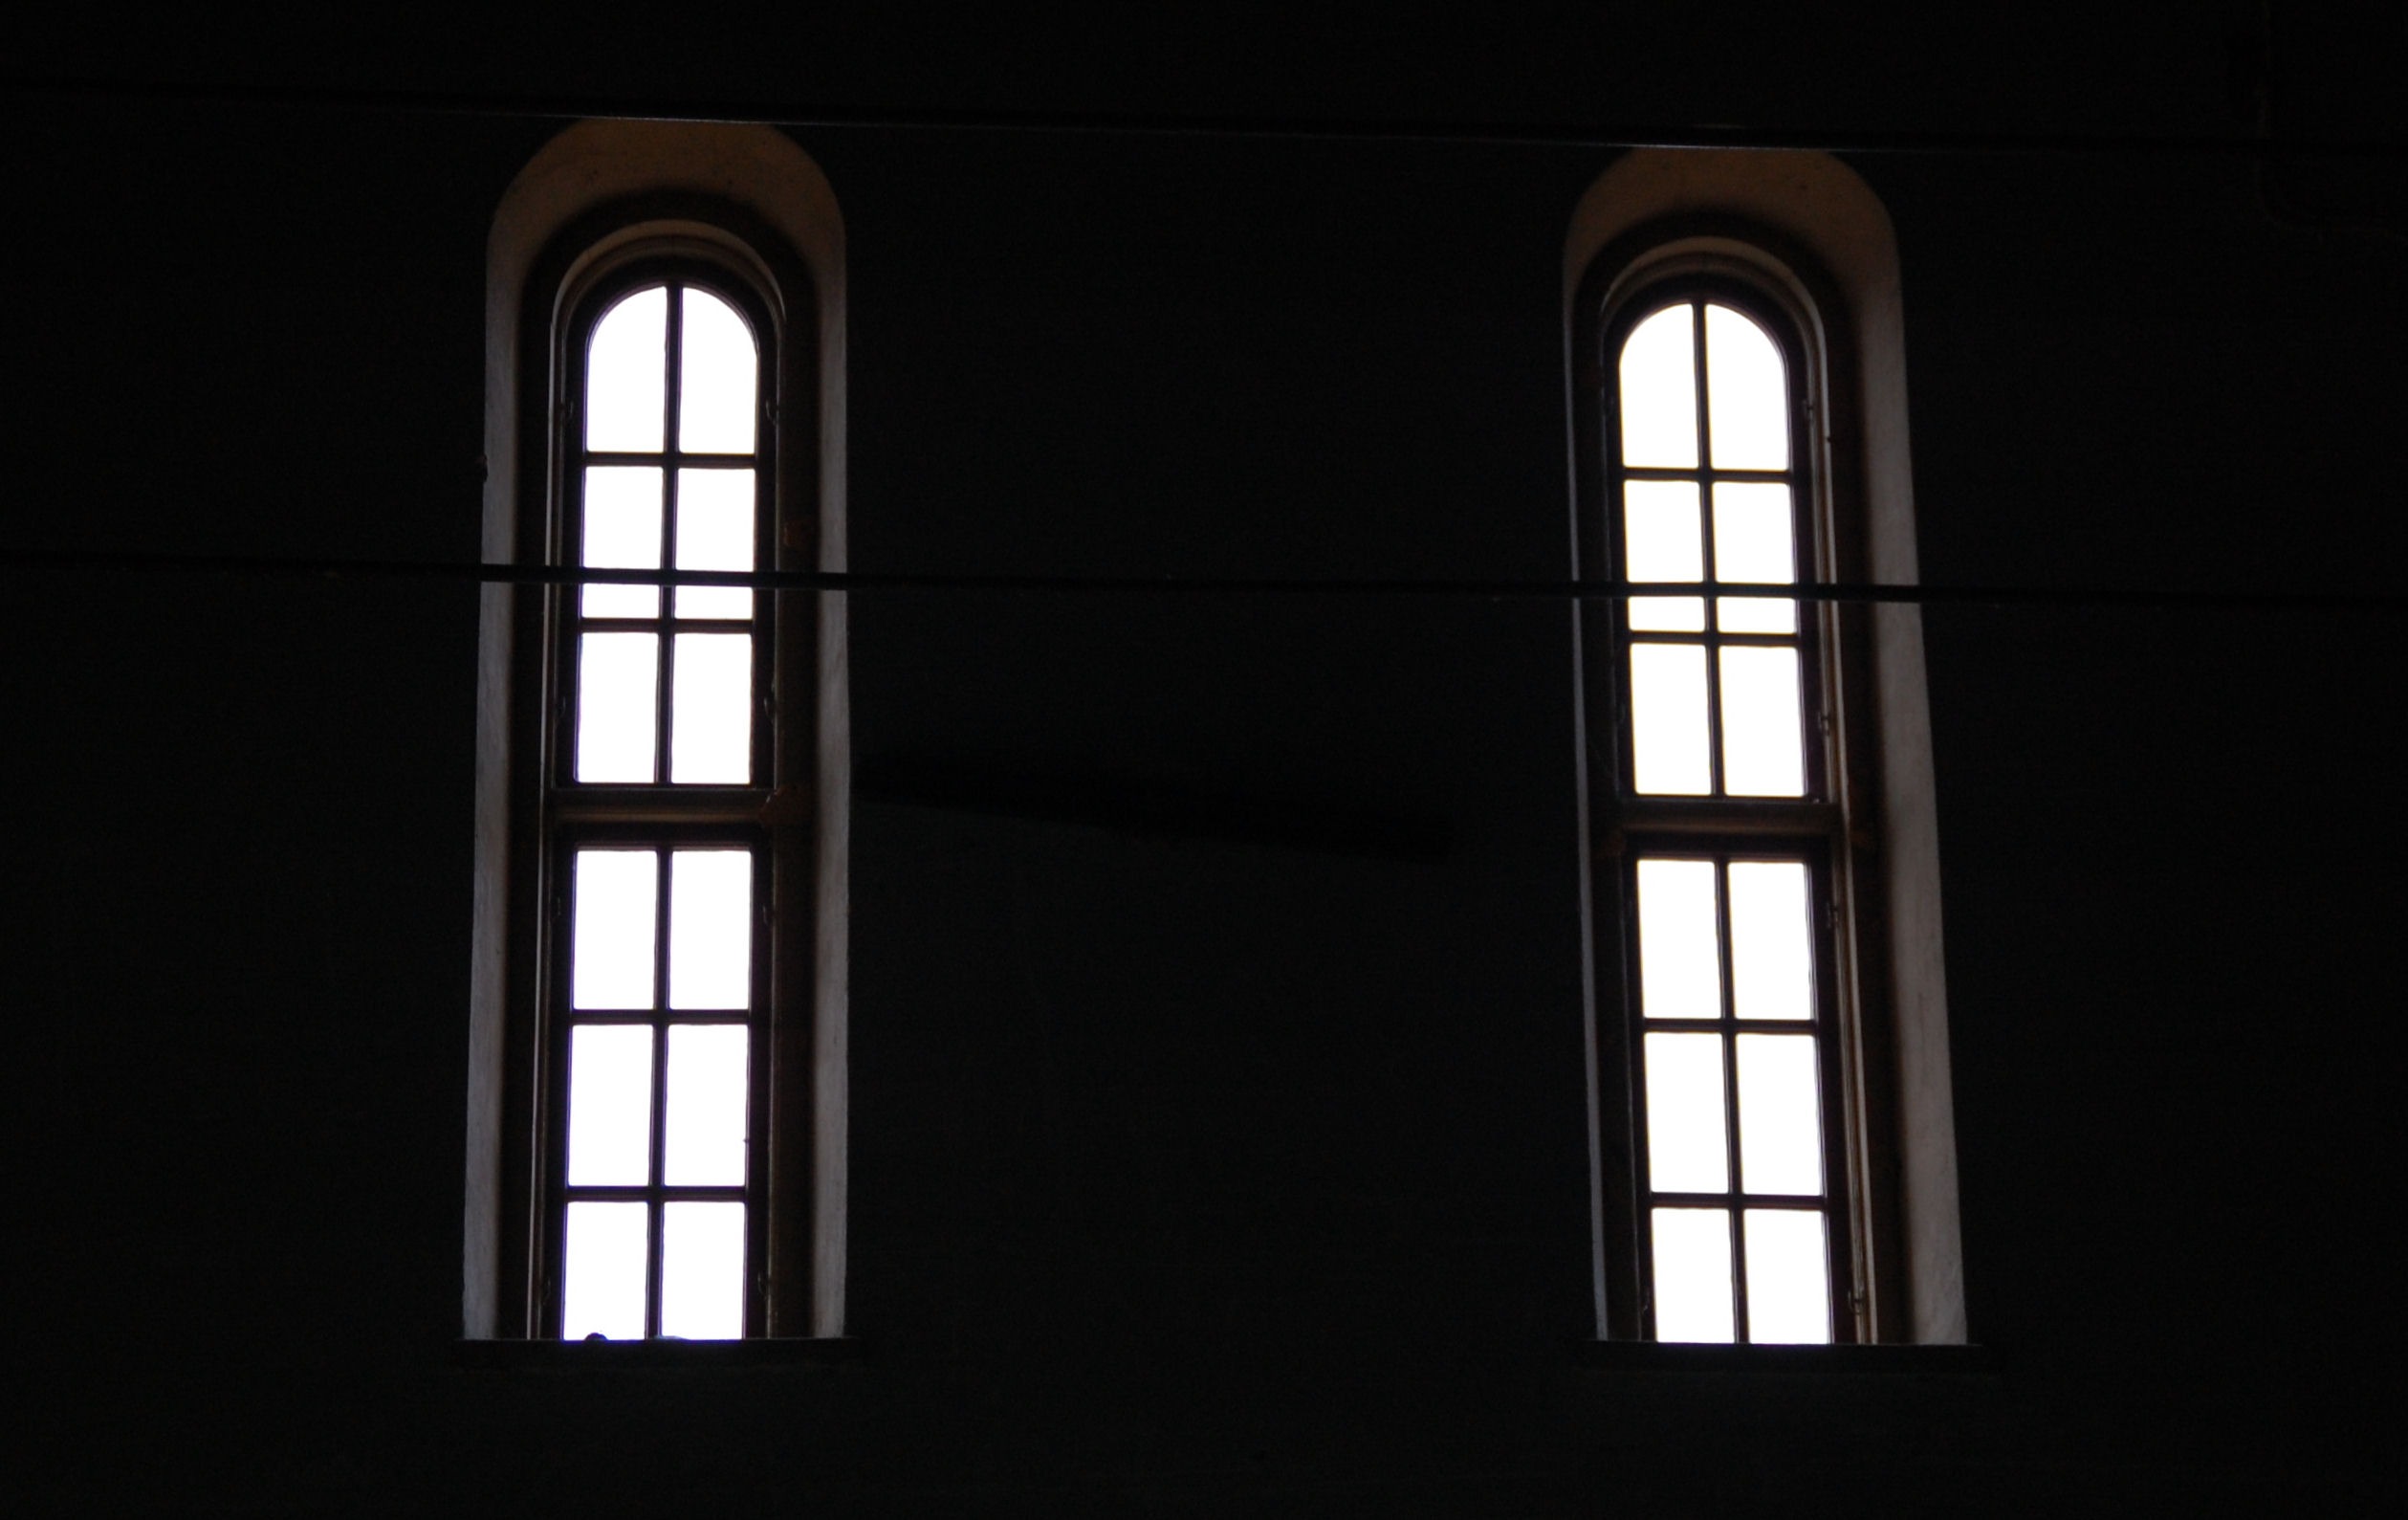
light, architecture, vintage, window, glass, old, wall, dark, arch, line, industrial, abandoned, darkness, empty, old building, lighting, door, interior design, windows, symmetry, daylighting